Glasgow, Paisley, Kilmarnock and Ayr Railway

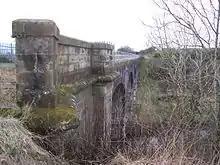
A viaduct on the closed Dalry to Kilmarnock line in 2007

On taking over the and networks, the Glasgow and South Western Railway had a main line from Glasgow to Ayr, and from Glasgow to Carlisle, and some branches. It already served areas rich in minerals, especially coal and ironstone, and had useful access to west coast ports.